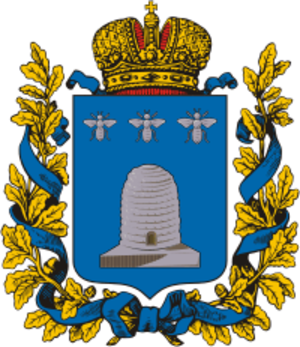
Le gouvernement de Tambov est une division administrative de l’Empire russe, puis de la RSFS de Russie, située en Russie centrale avec pour capitale la ville de Tambov. Créé en 1796 le gouvernement exista jusqu’en 1928.